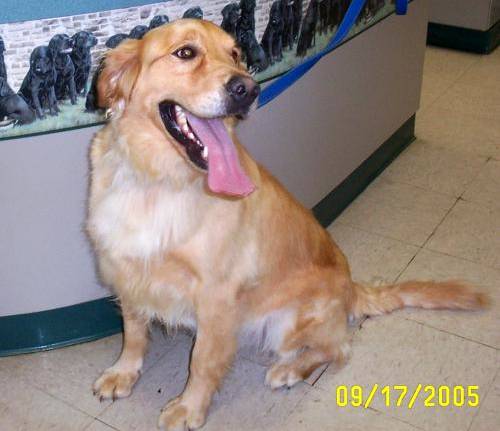
Label: dog